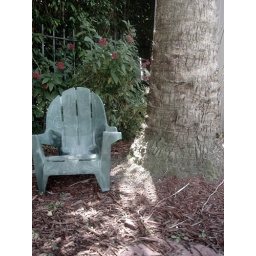
chair by tree